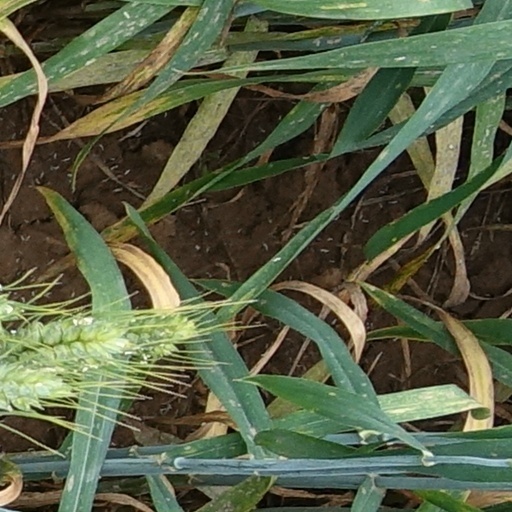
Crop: wheat